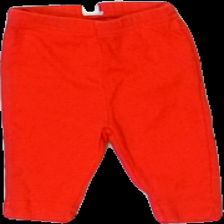
View: front
Type: Tights
Category: Children
Brand: Not in the list
Brand text on label: parvel
Colors: Red
Material: 100% cotton
Size: 50
Season: All
Damage location: bottom right
Damage 2 location: bottom left
Damage 3 location: bottom center
Price range: <50
Recommended usage: Reuse
Description: röda tights, lite noppriga